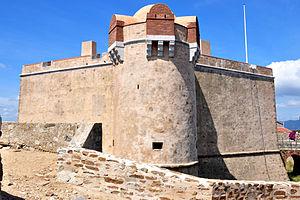
Saint-Tropez - Donjon de la Citadelle This building is classé au titre des Monuments Historiques. It is indexed in the Base Mérimée, a database of architectural heritage maintained by the French Ministry of Culture,
Cet article recense les monuments historiques du Var, en France.
La citadelle de Saint-Tropez est une citadelle « pré-Vauban » du début du XVIIᵉ siècle contenant le musée d'histoire maritime de Saint-Tropez. Le donjon de la citadelle est classé aux monuments historiques depuis le 12 décembre 1921 et l’enceinte est classée depuis le 4 juillet 1995 ; Le glacis de la contrescarpe de la citadelle a été, quant à lui, inscrit le 23 août 1990.
Raymond de Bonnefons est un ingénieur militaire, né probablement vers 1545, mort en 1607.
Saint-Tropez est une commune française située dans le département du Var en région Provence-Alpes-Côte d'Azur, chef-lieu du canton de Saint-Tropez.